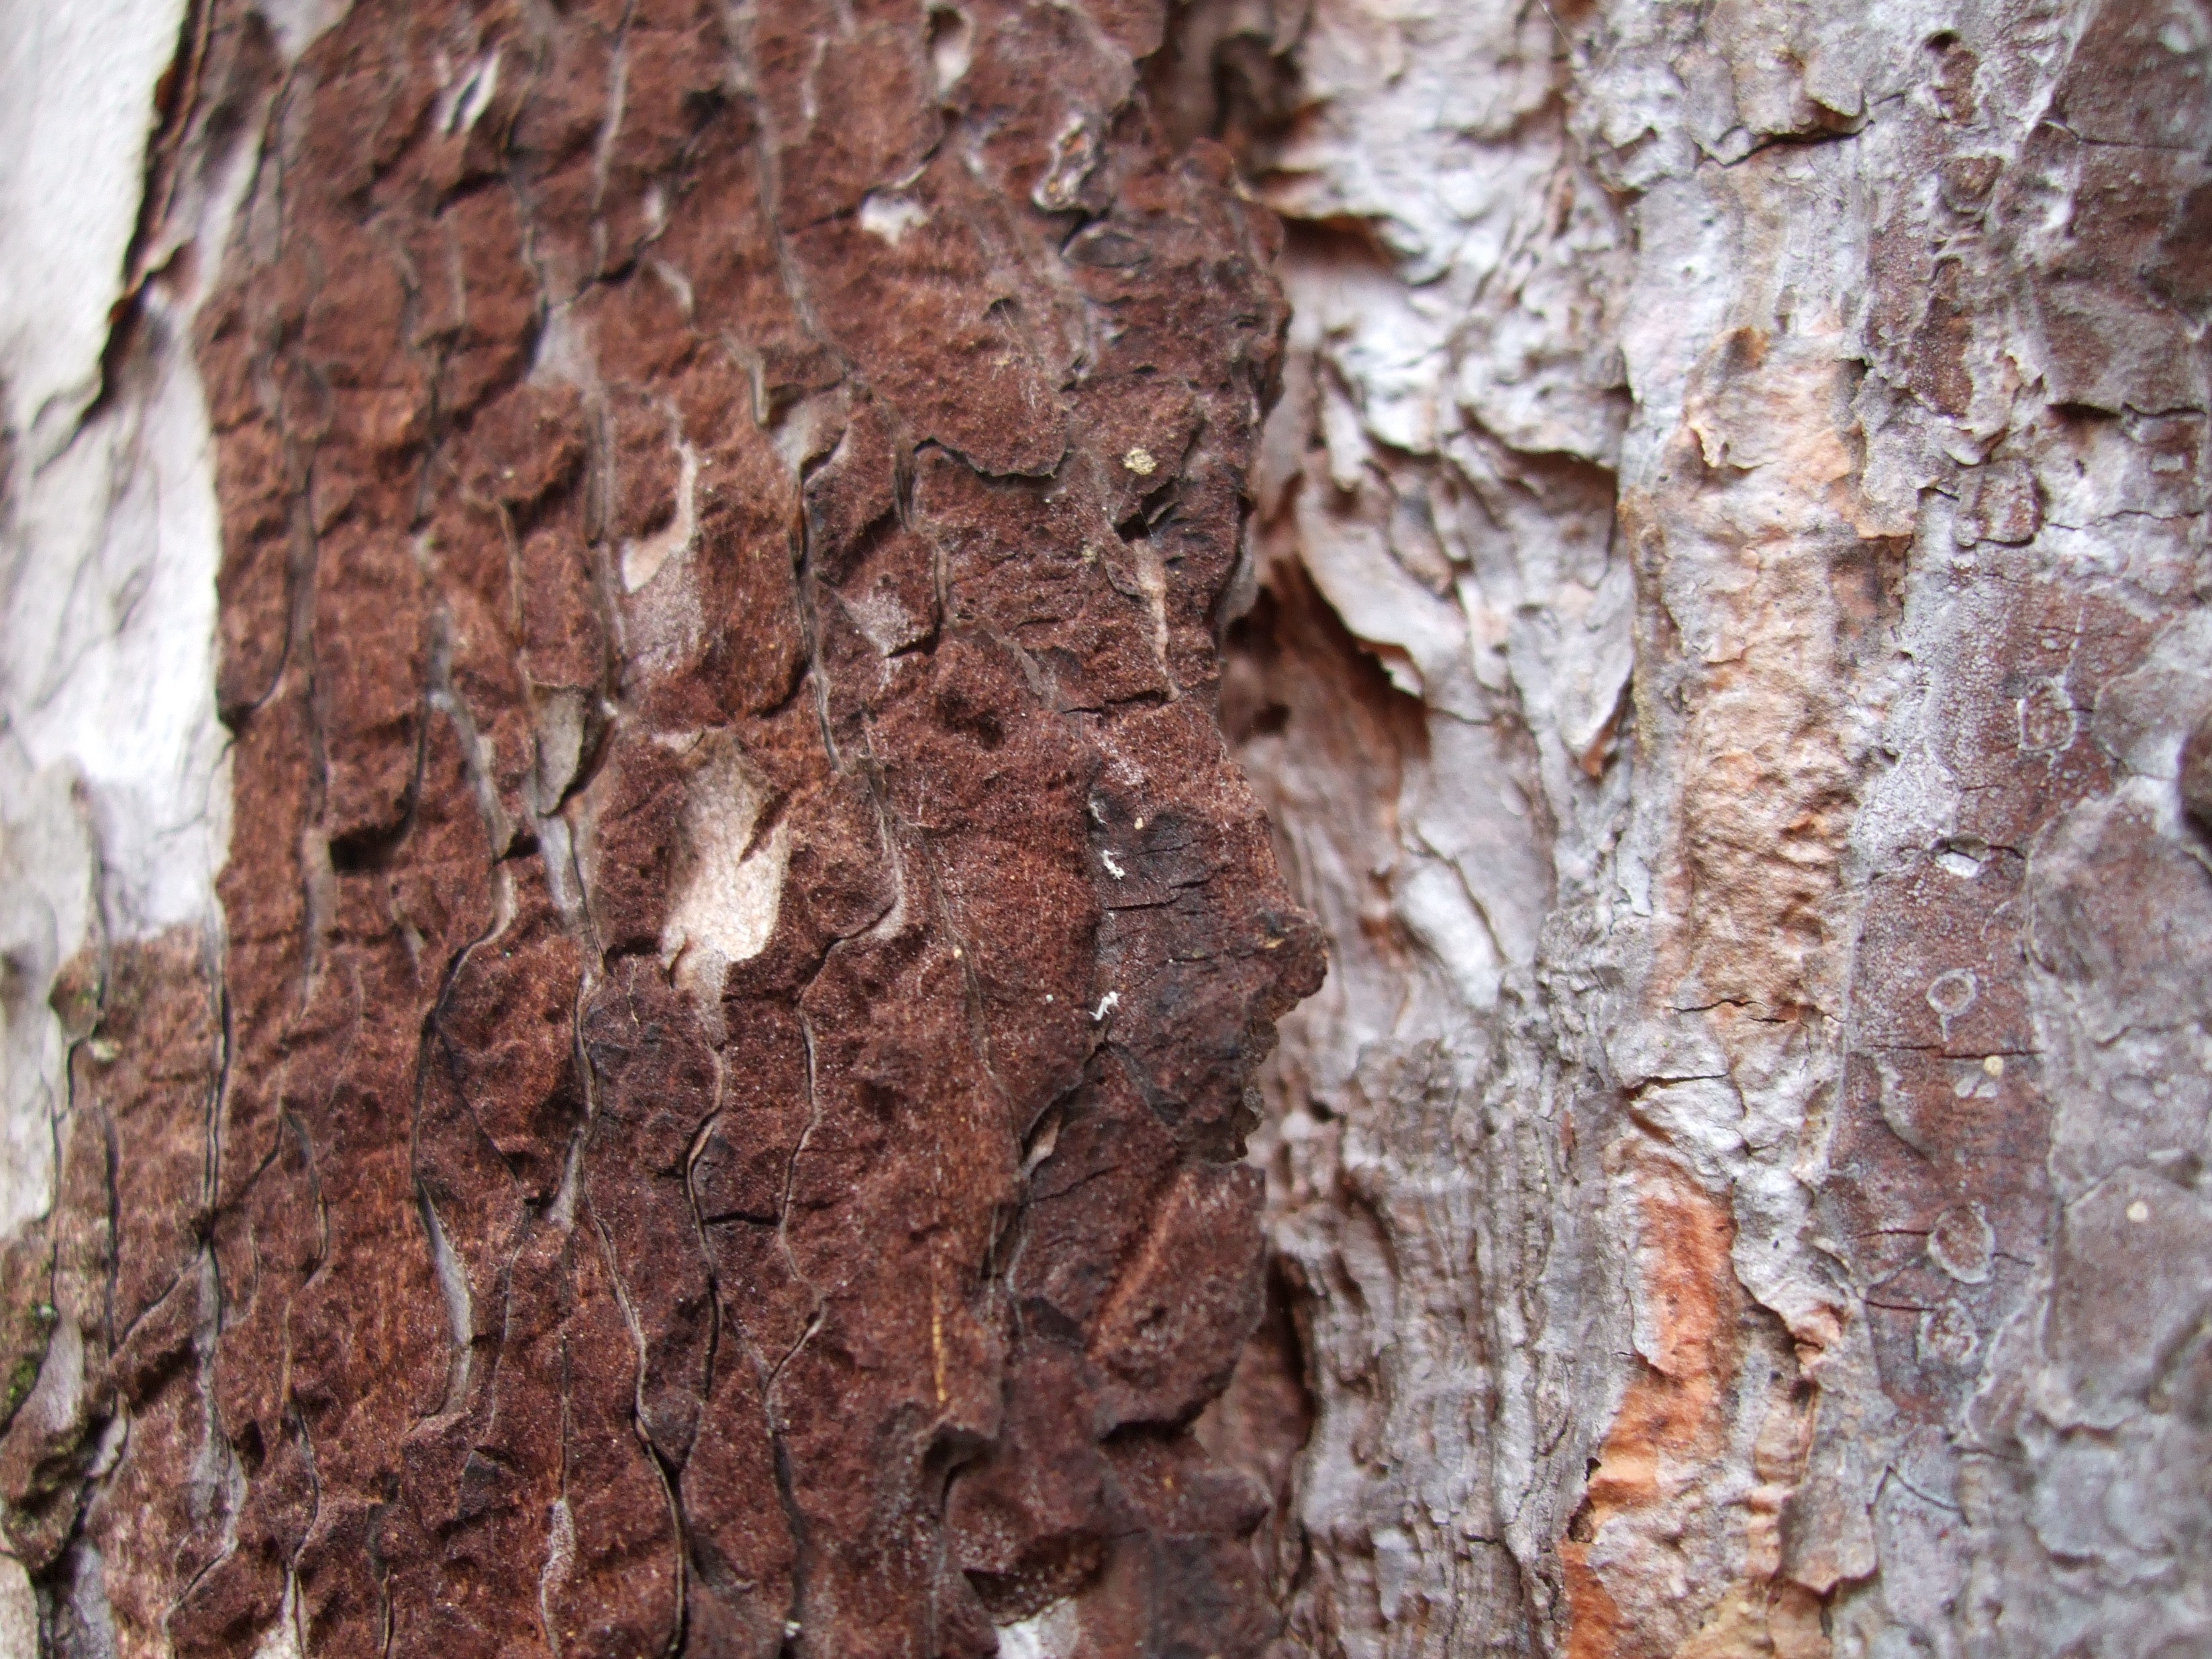
tree, nature, structure, plant, wood, trunk, bark, pine, insect, brown, soil, fauna, geology, woody plant, chaga mushroom